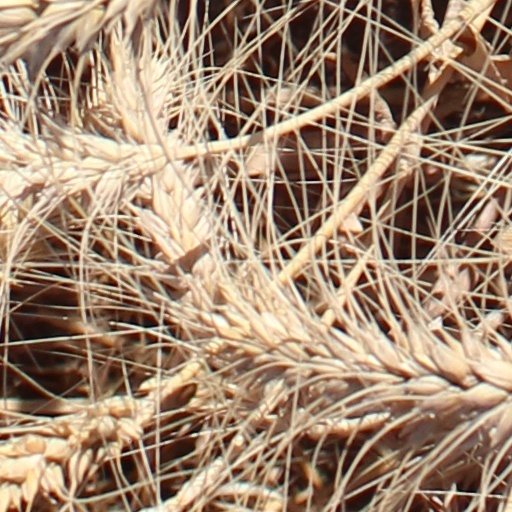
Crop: wheat